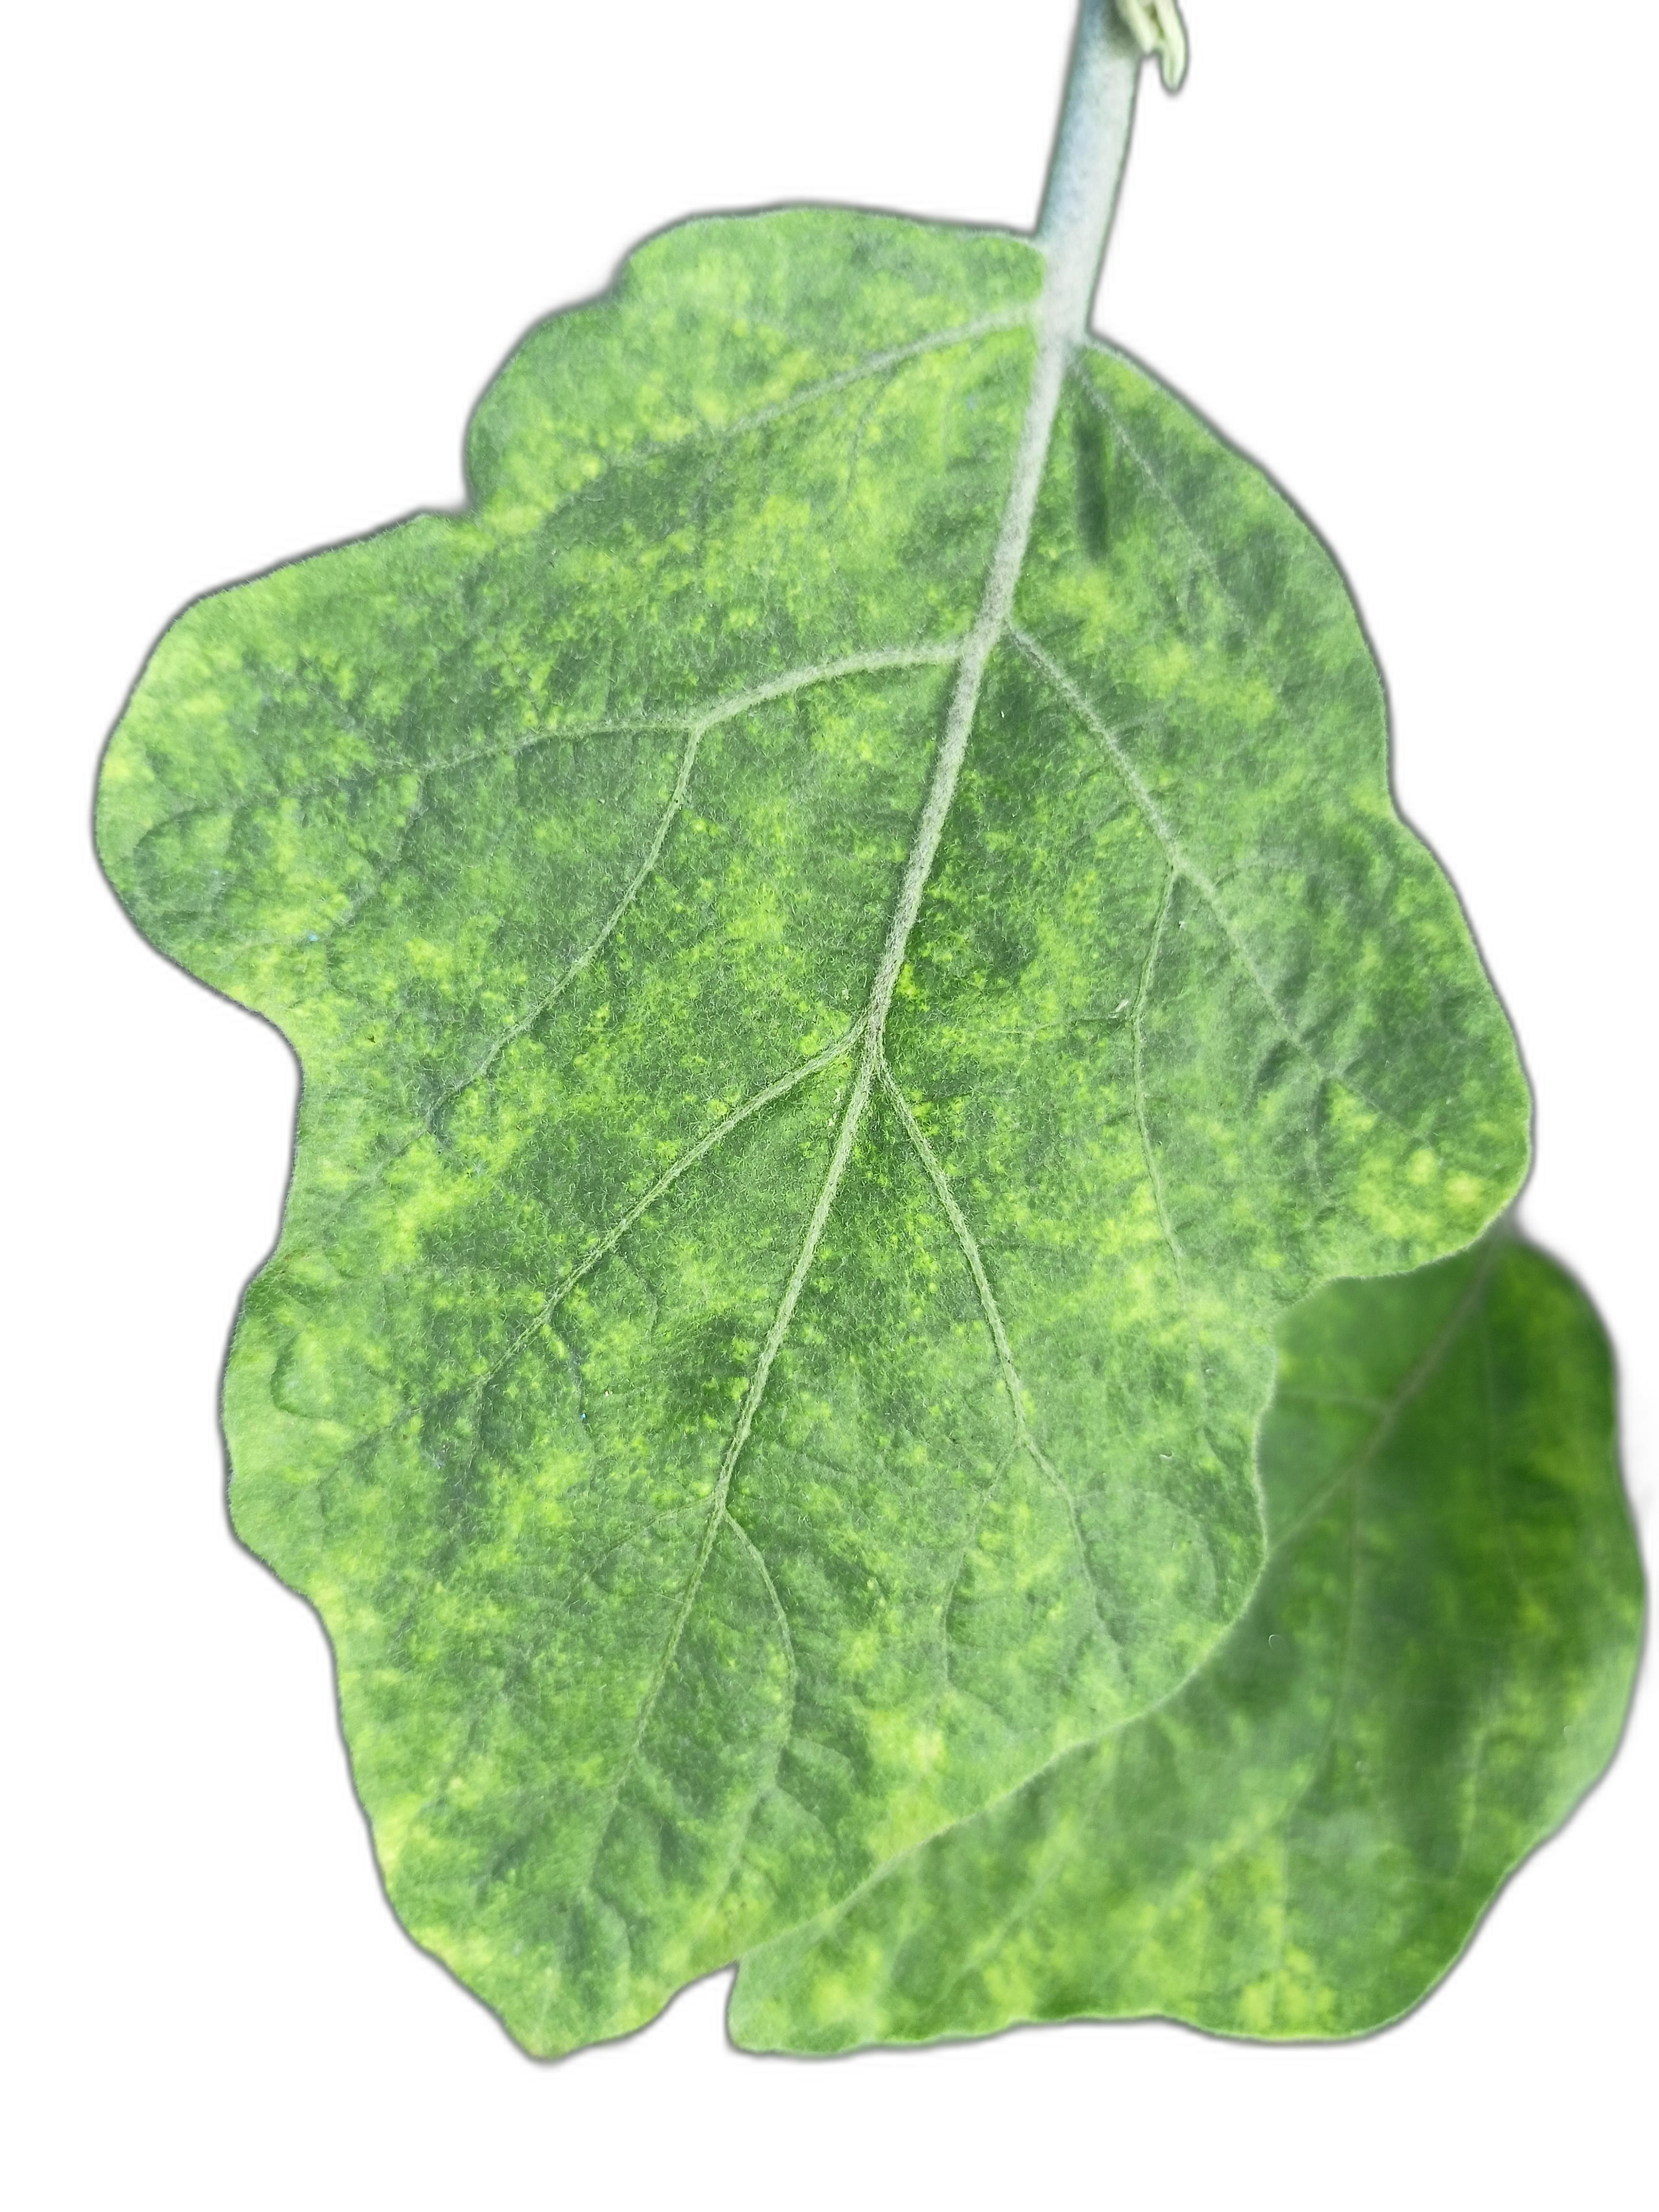
Label: Mosaic Virus Disease